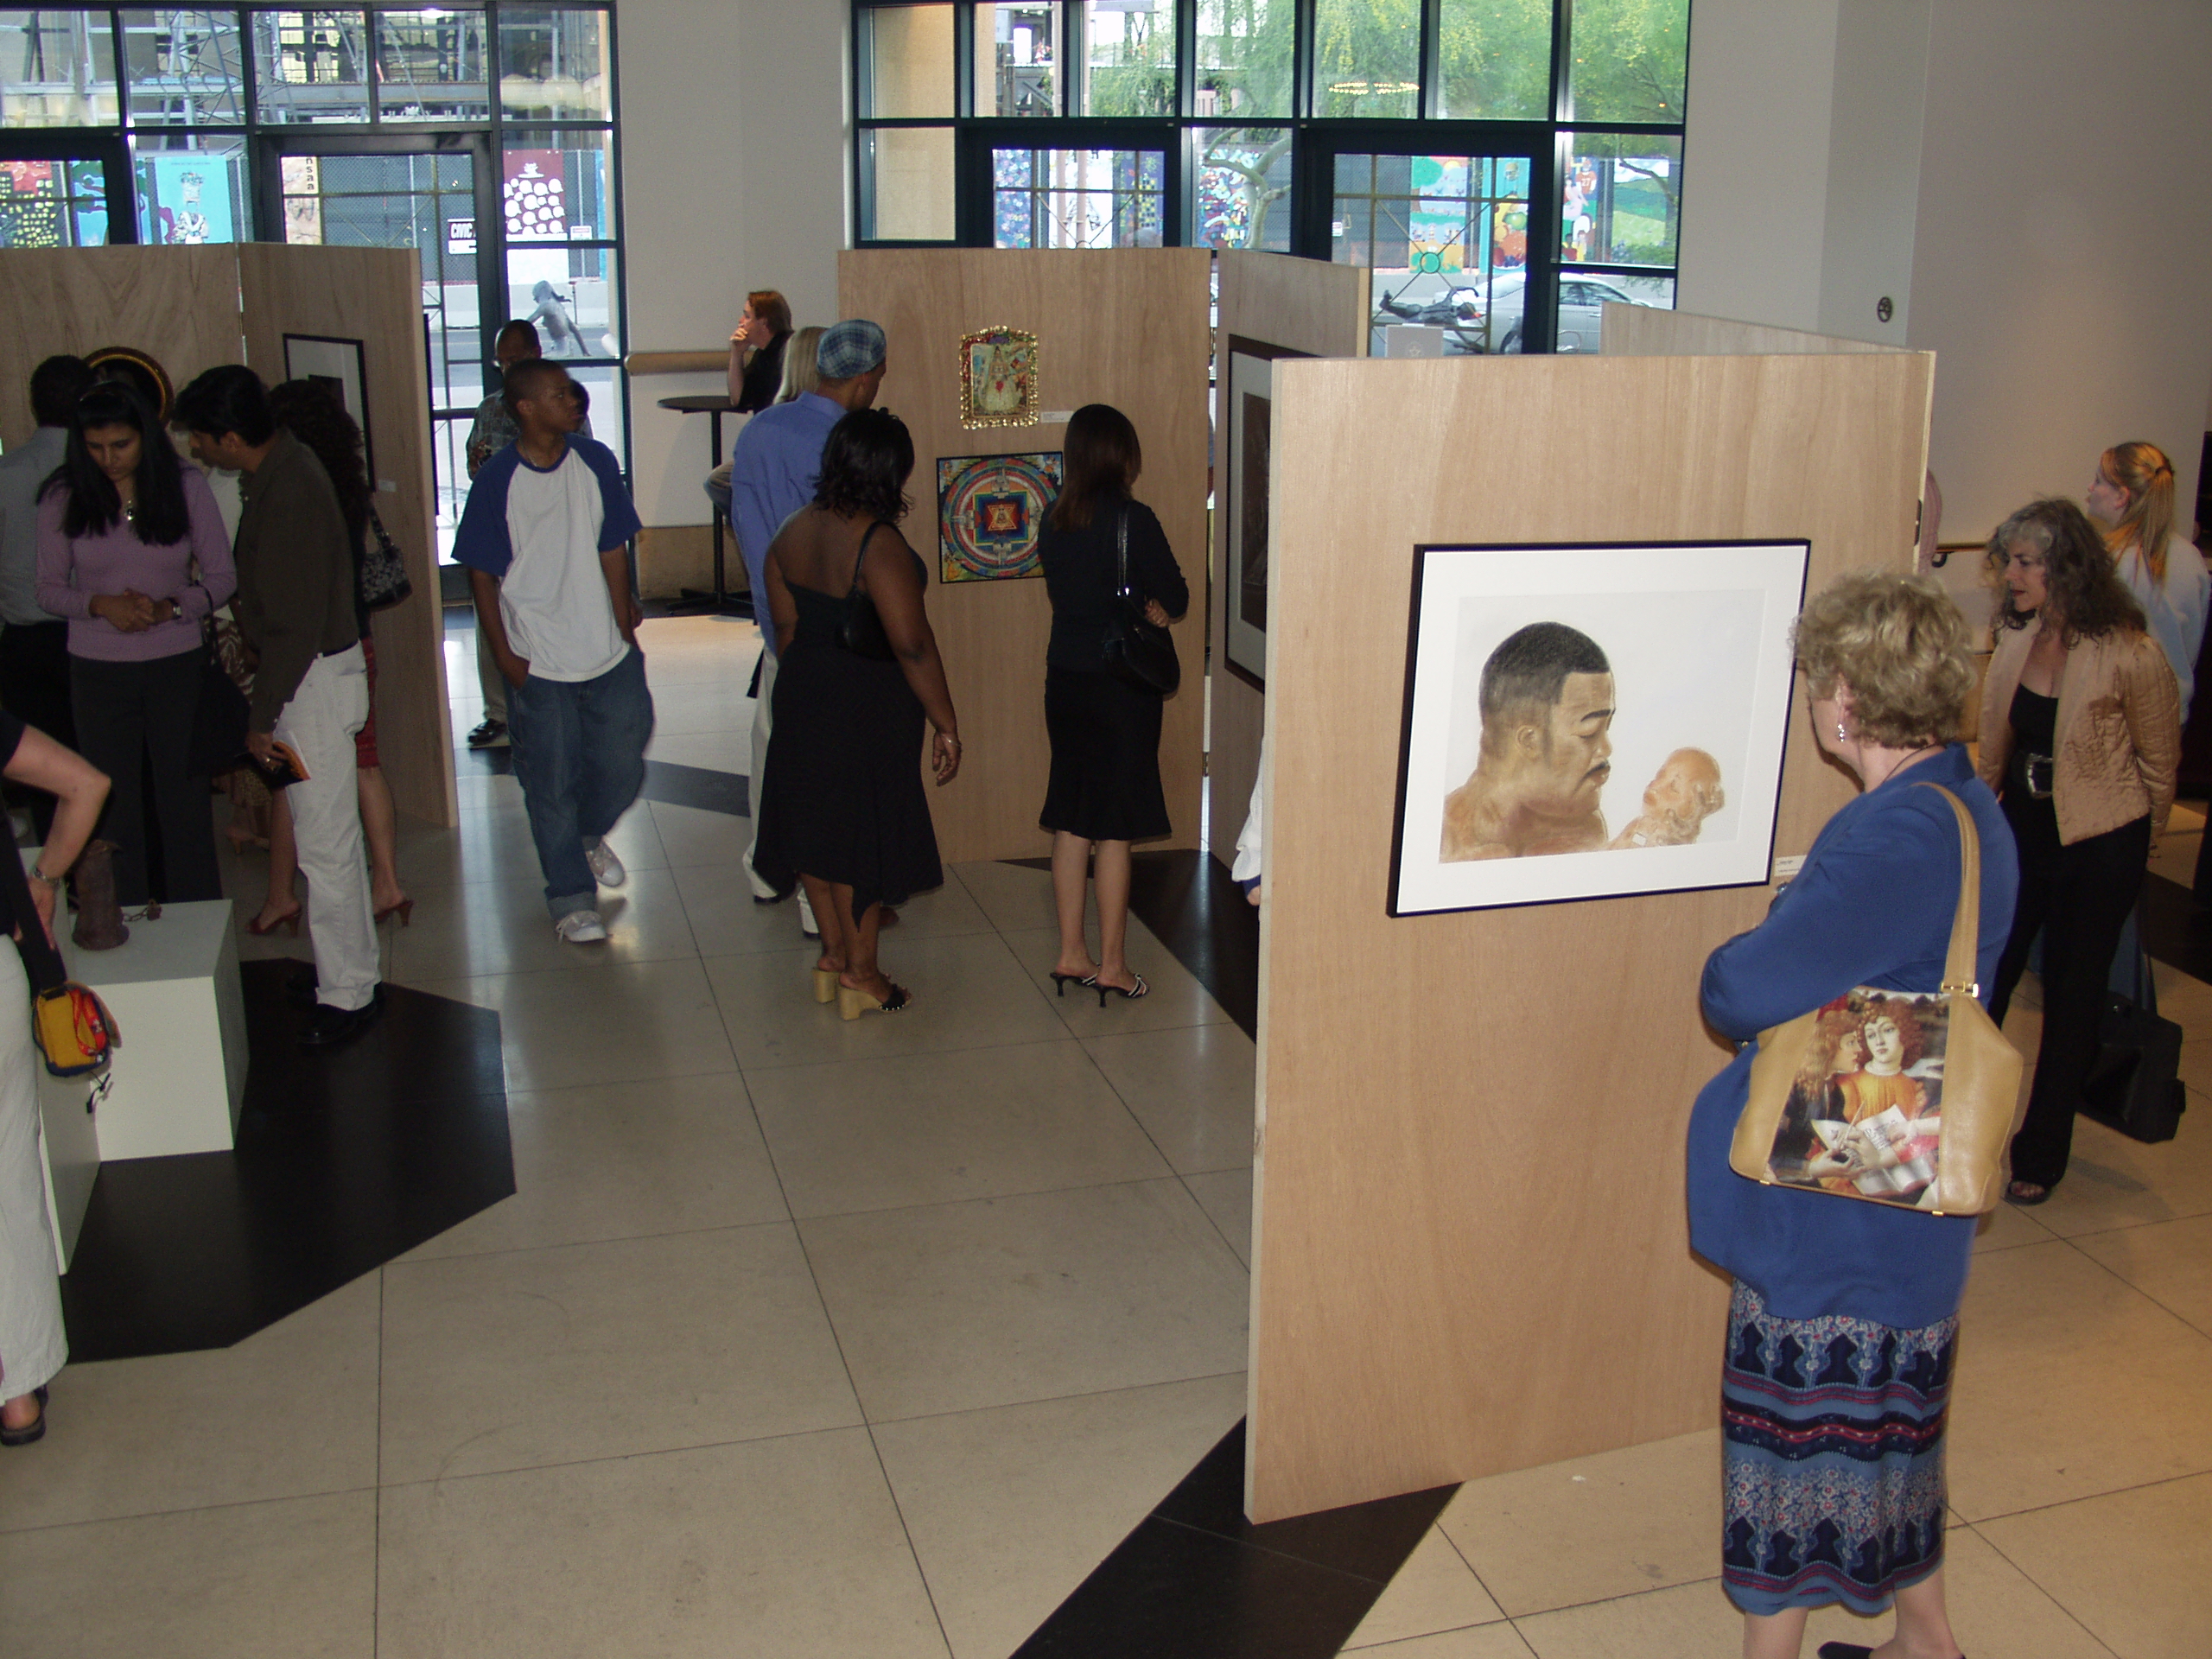
art, tourist attraction, maricopa, art exhibition